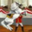
Label: horse